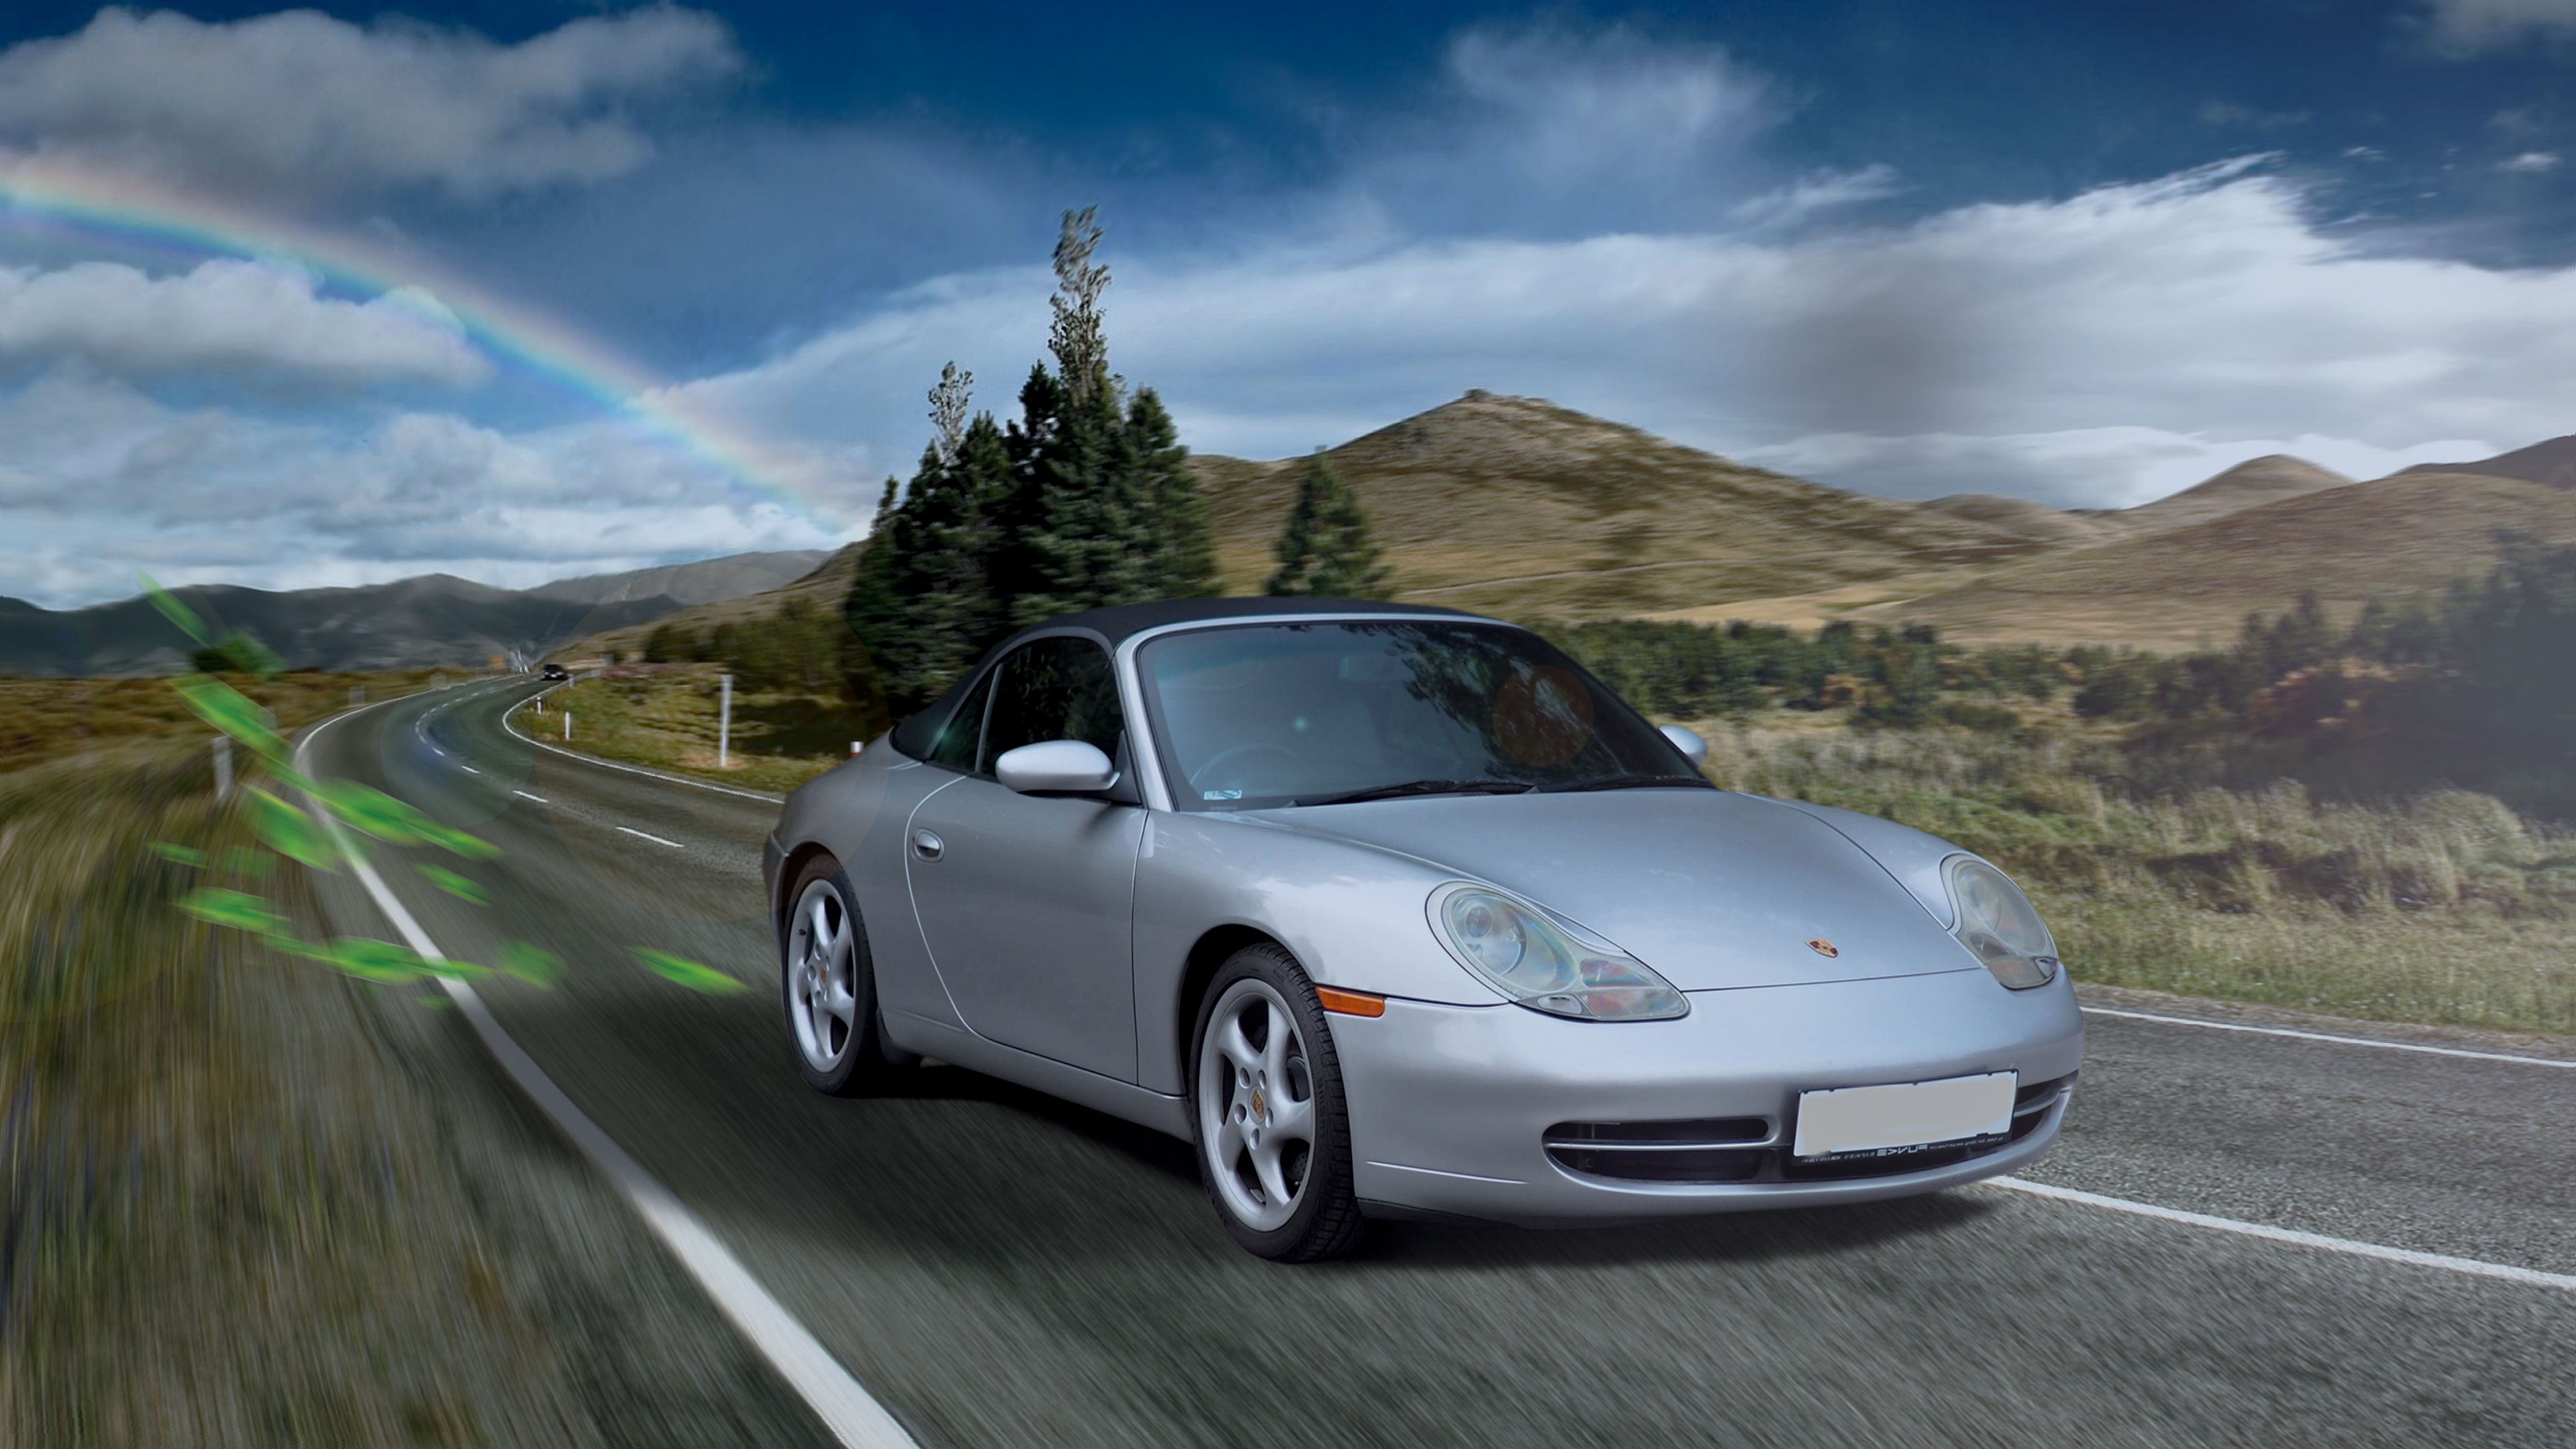
porsche, sportscar, silver, land vehicle, vehicle, car, sports car, automotive design, motor vehicle, sky, convertible, performance car, supercar, porsche boxster, personal luxury car, coupe, rim, road, tree, luxury vehicle, hardtop, landscape, road trip, sedan, porsche 911, glass, wheel, city car